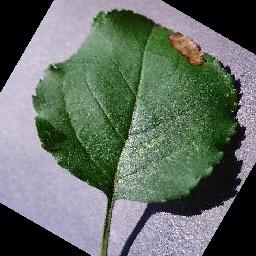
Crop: apple
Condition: black_rot